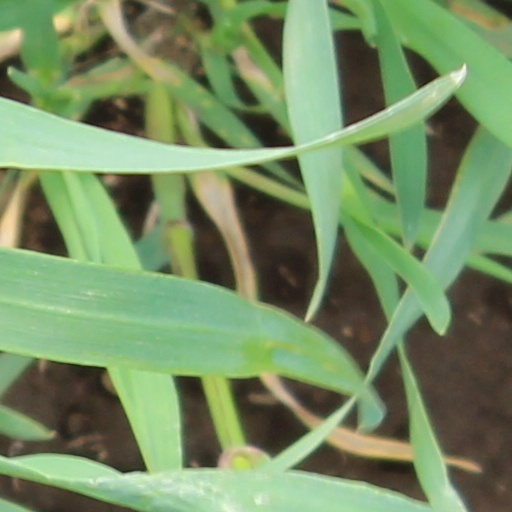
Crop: wheat